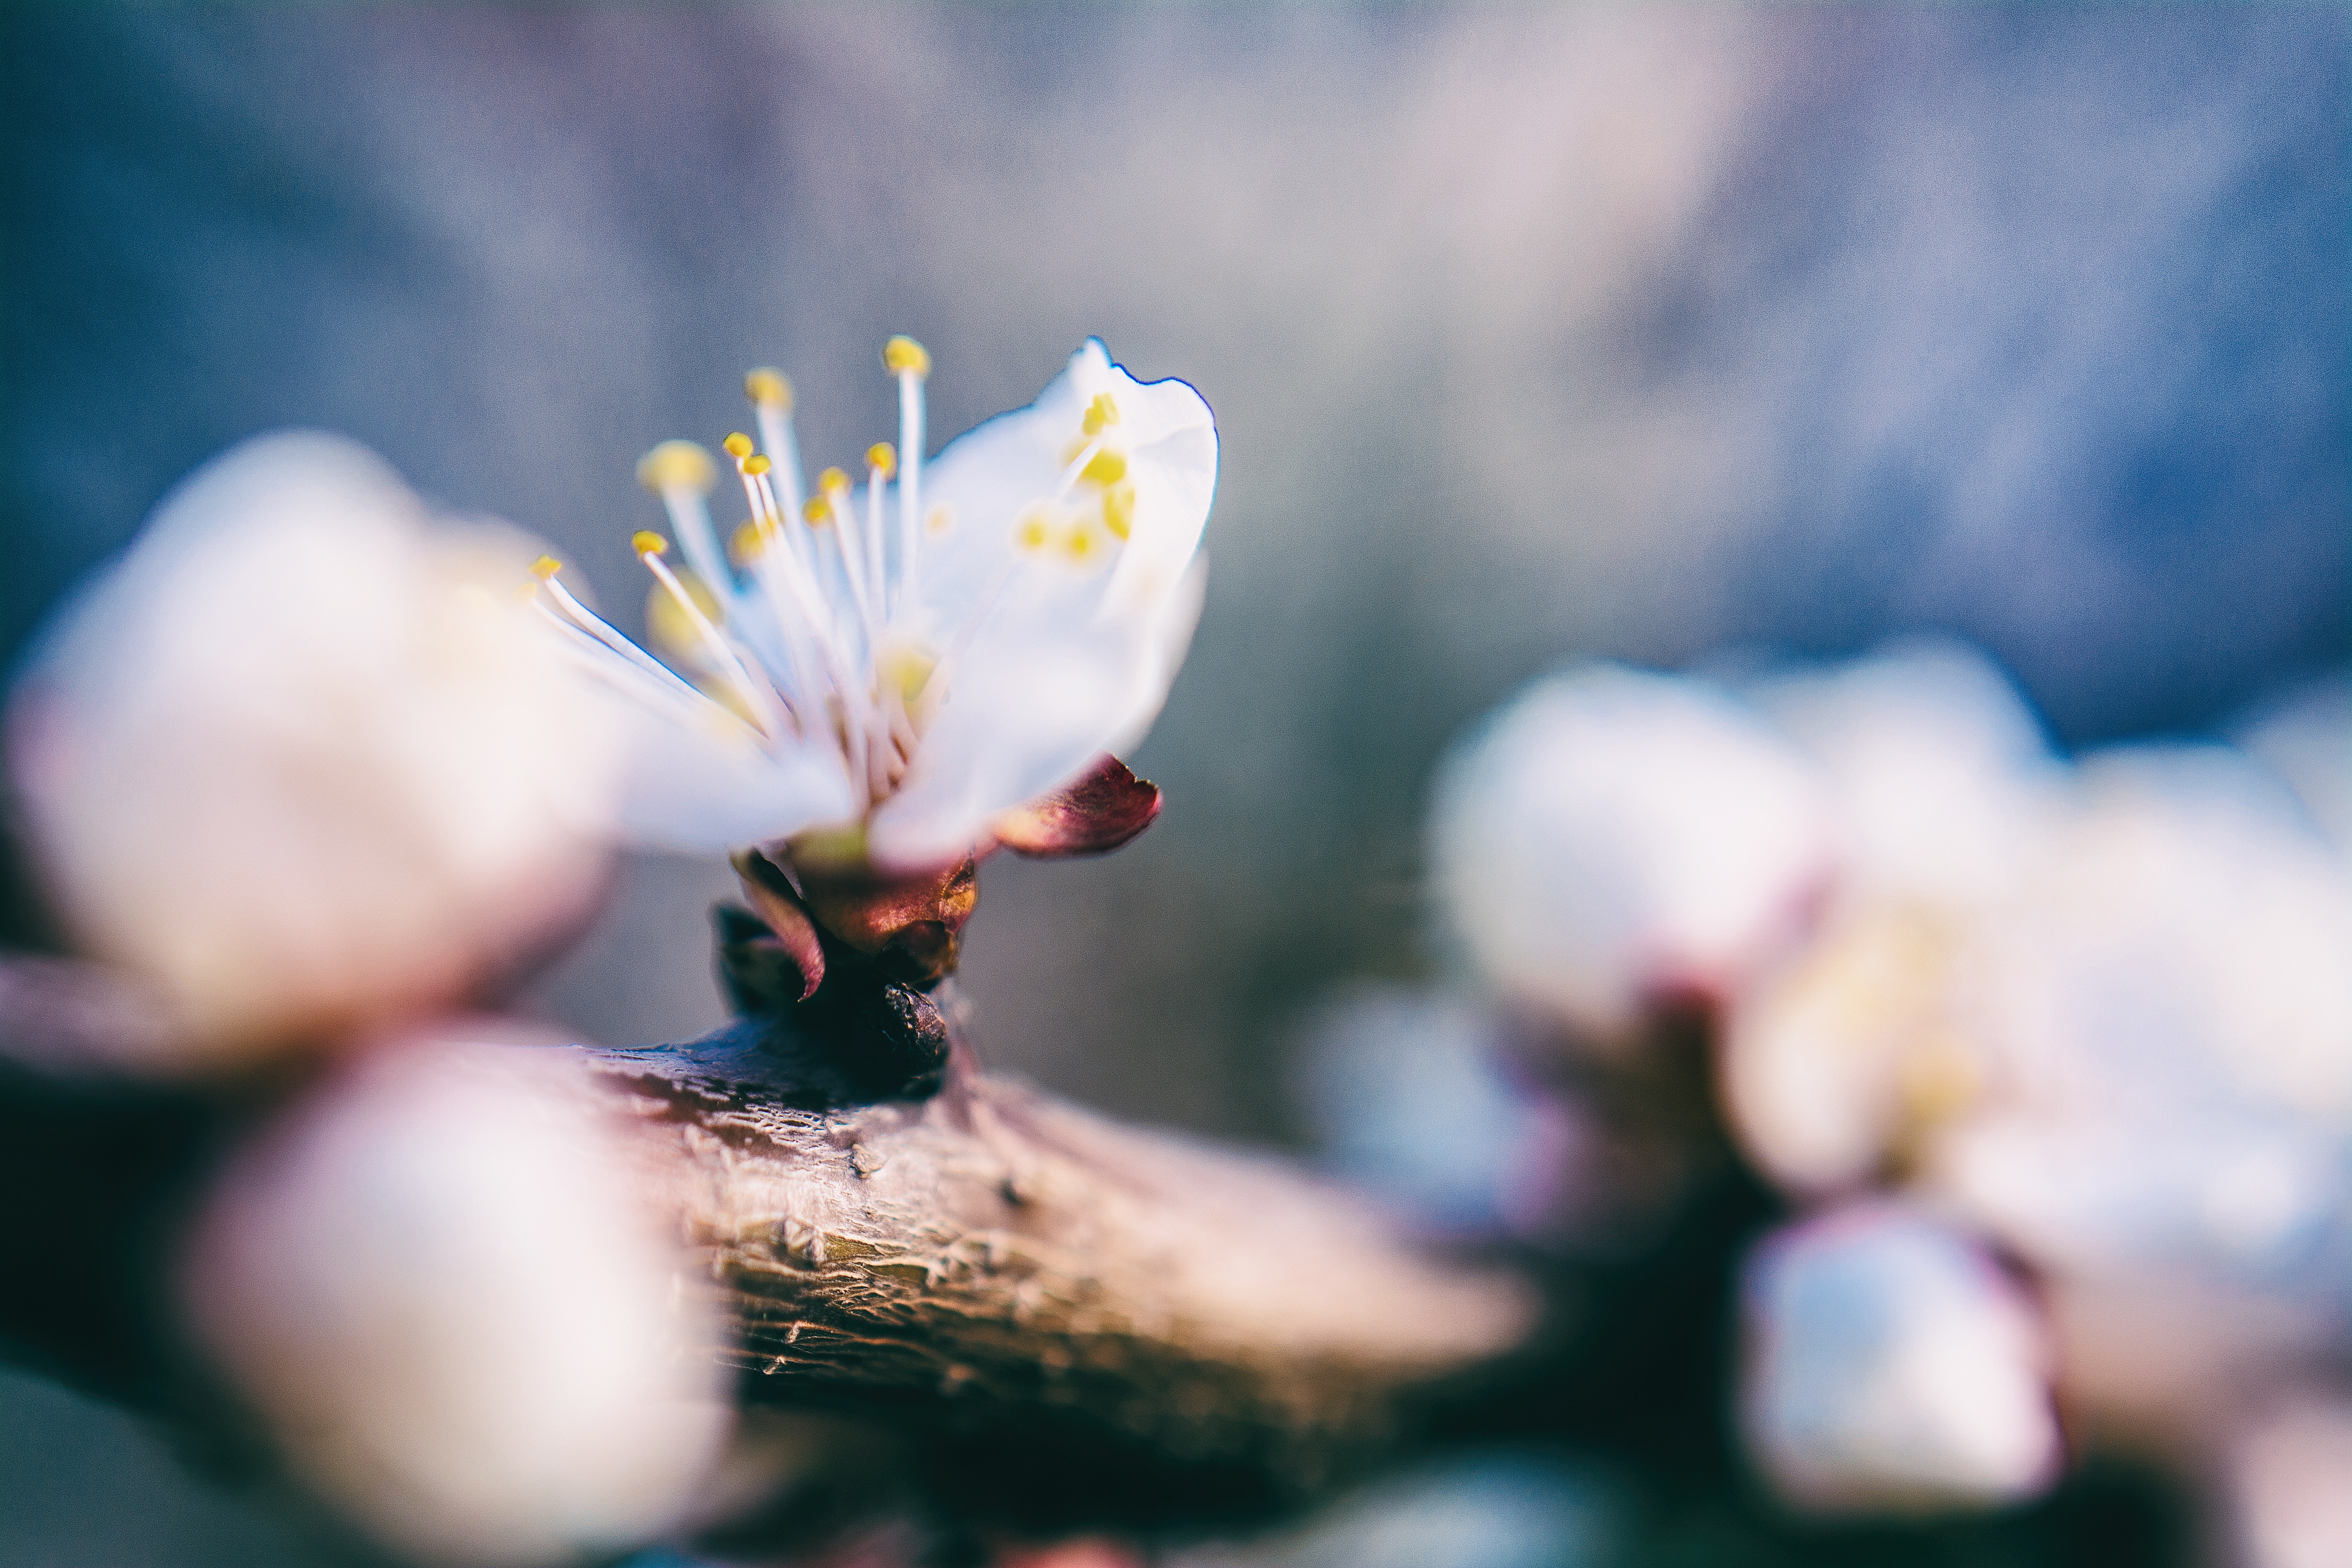
nature, branch, blossom, plant, photography, sunlight, leaf, flower, petal, spring, botany, blue, flora, season, wildflower, close up, bud, macro photography, flowering plant, land plant